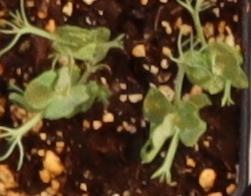
Label: Field Pea